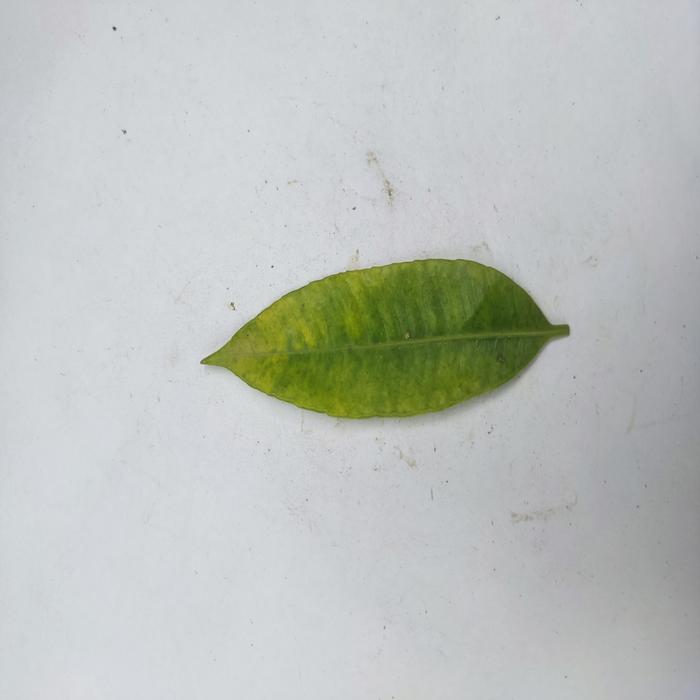
Crop: Hog Plum
Leaf condition: Anthracnose